Naomi Campbell

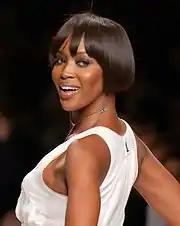
Campbell on the catwalk for Peter Som in 2007

In 2007, she walked the catwalk for Dior's 60th-anniversary fashion show at Versailles. In July 2008, she appeared with fellow black models Liya Kebede, Sessilee Lopez and Jourdan Dunn on the gatefold cover of a landmark all-black issue of Italian "Vogue", shot by Steven Meisel. In September of that year, Campbell reunited with Christy Turlington, Linda Evangelista, Cindy Crawford, Claudia Schiffer and Stephanie Seymour for "A League of Their Own", a "Vanity Fair" feature on the supermodel legacy.